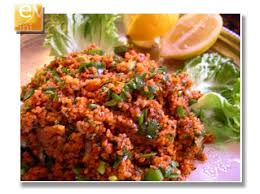
Yemek: kisir